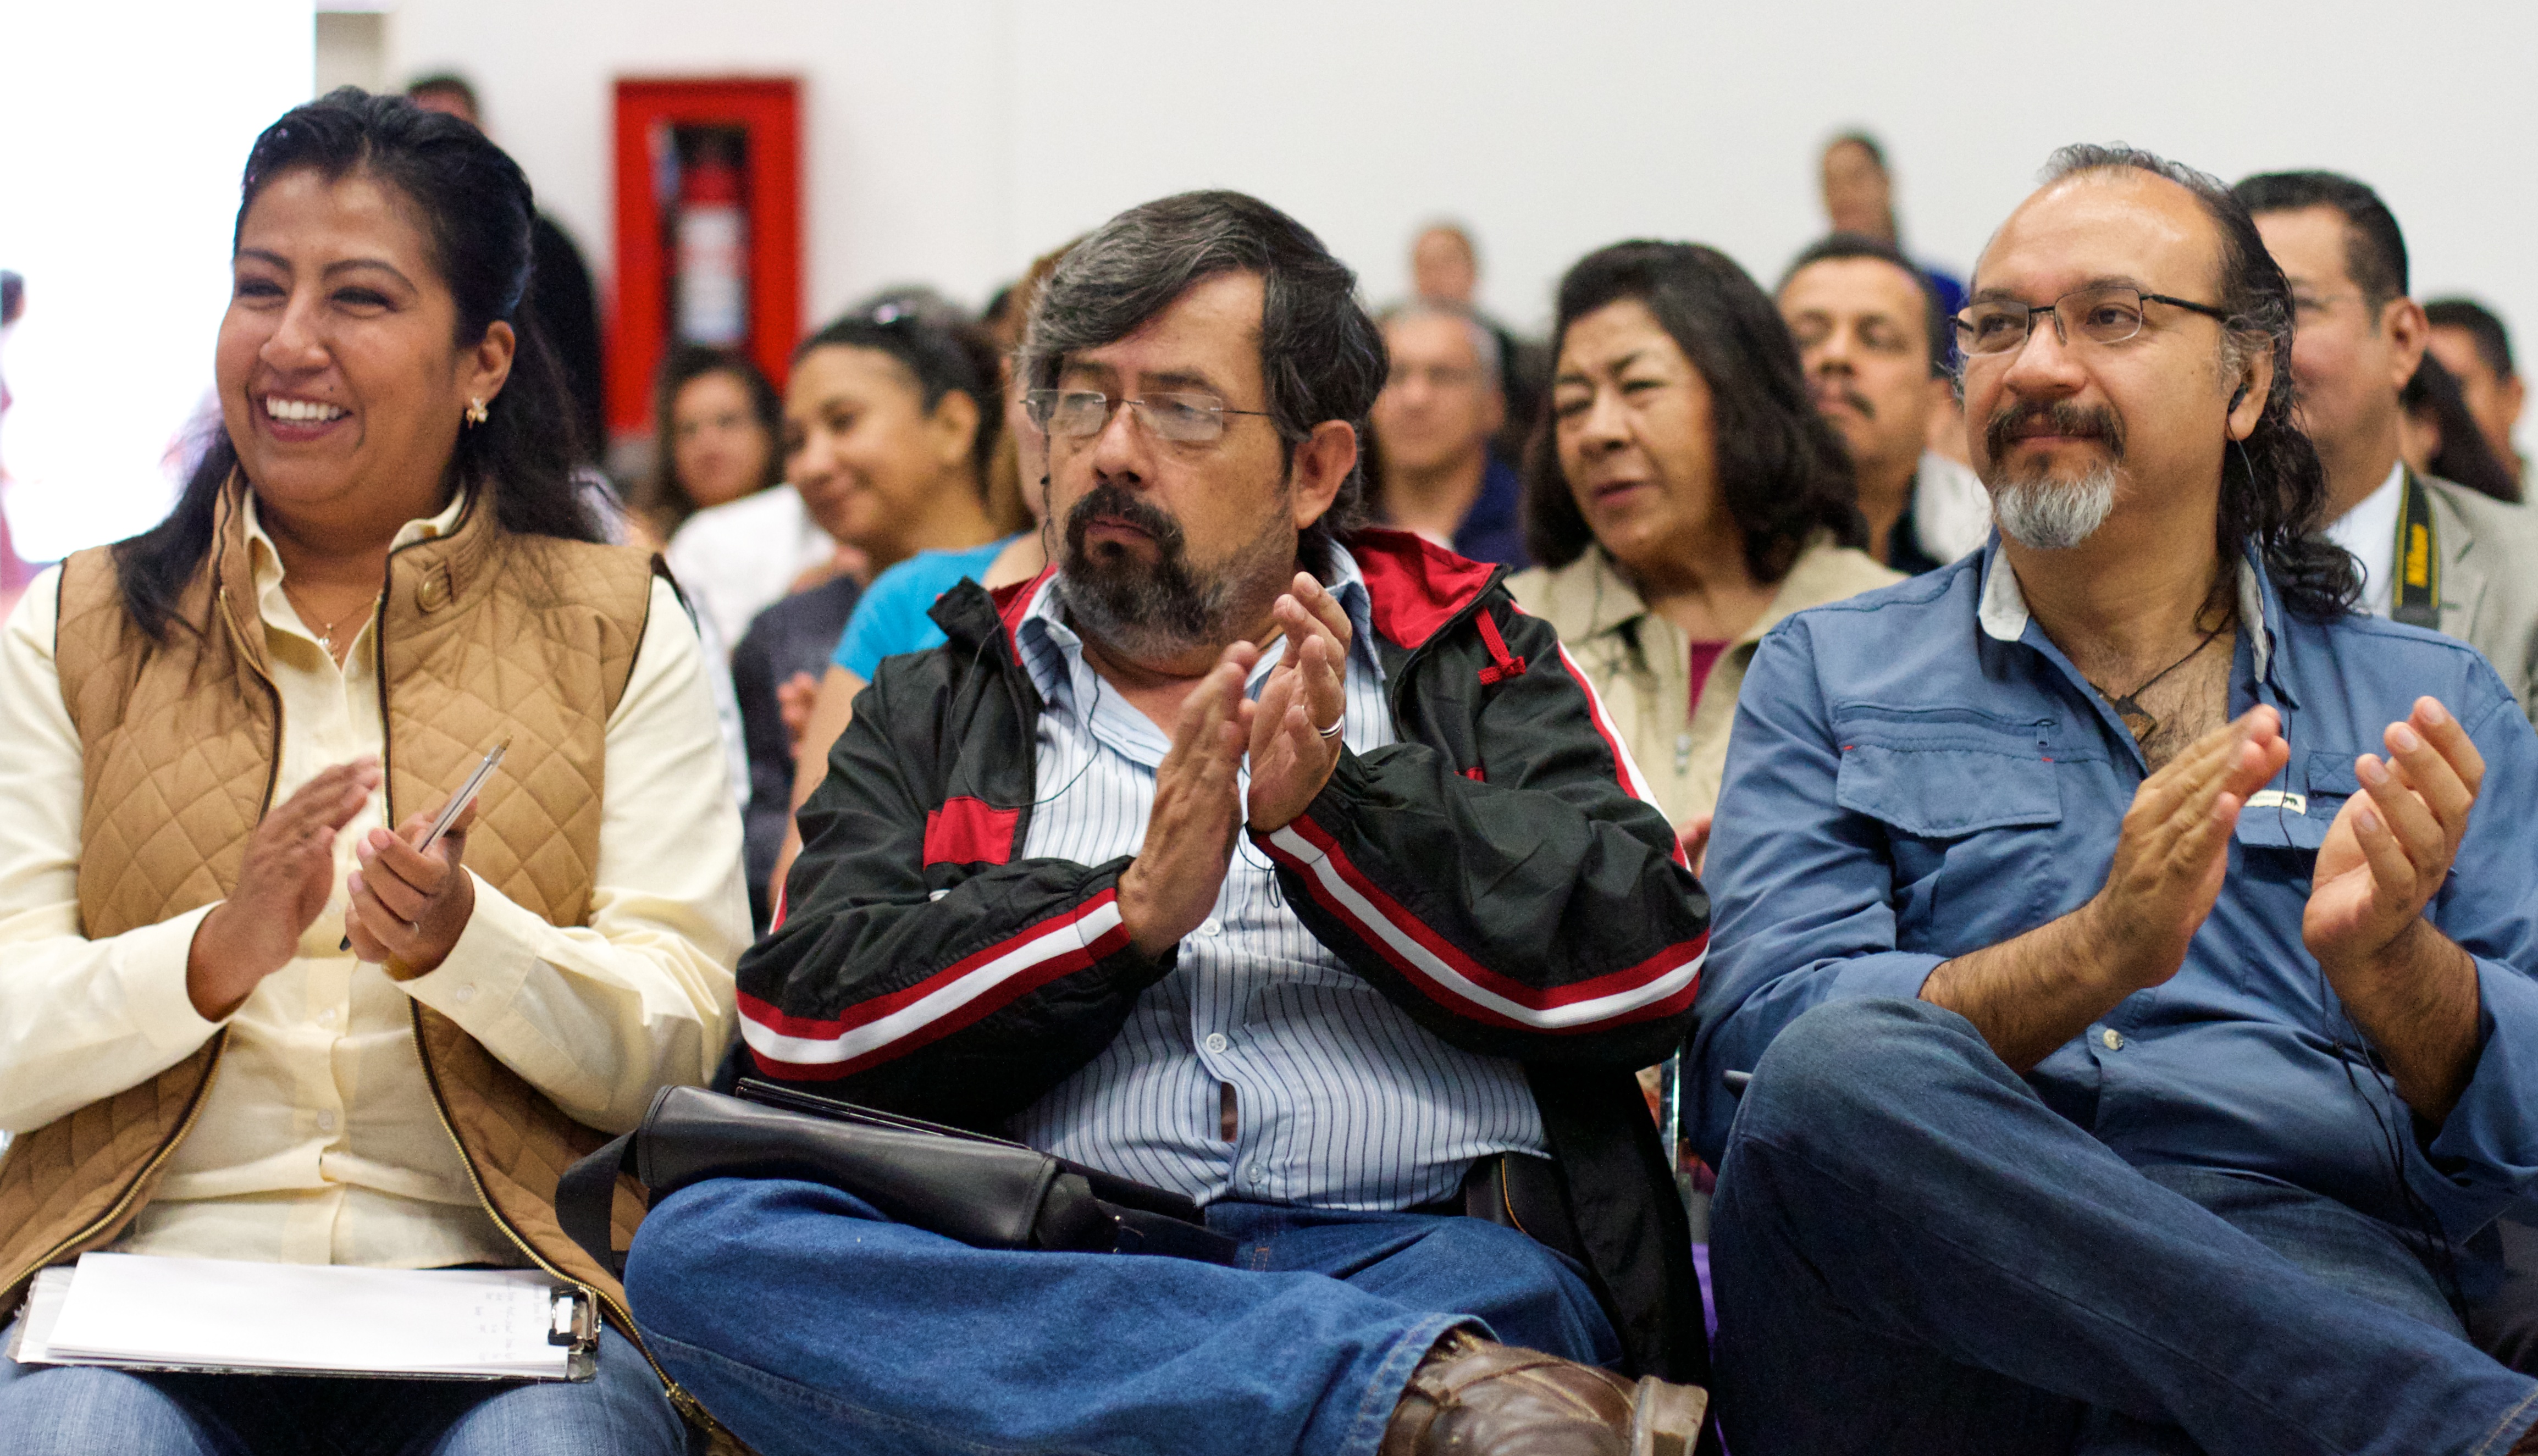
person, audience, youth, student, education, udgagora